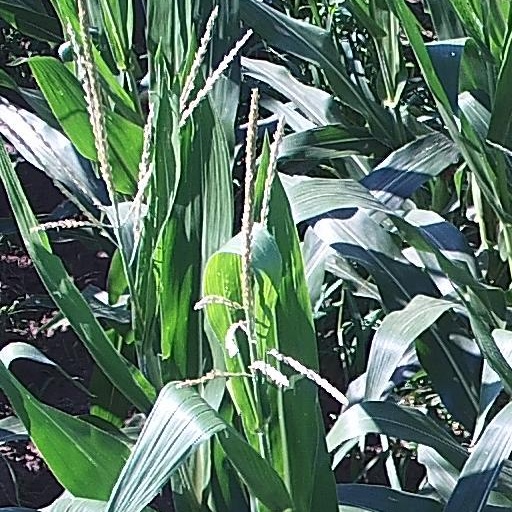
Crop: maize; corn